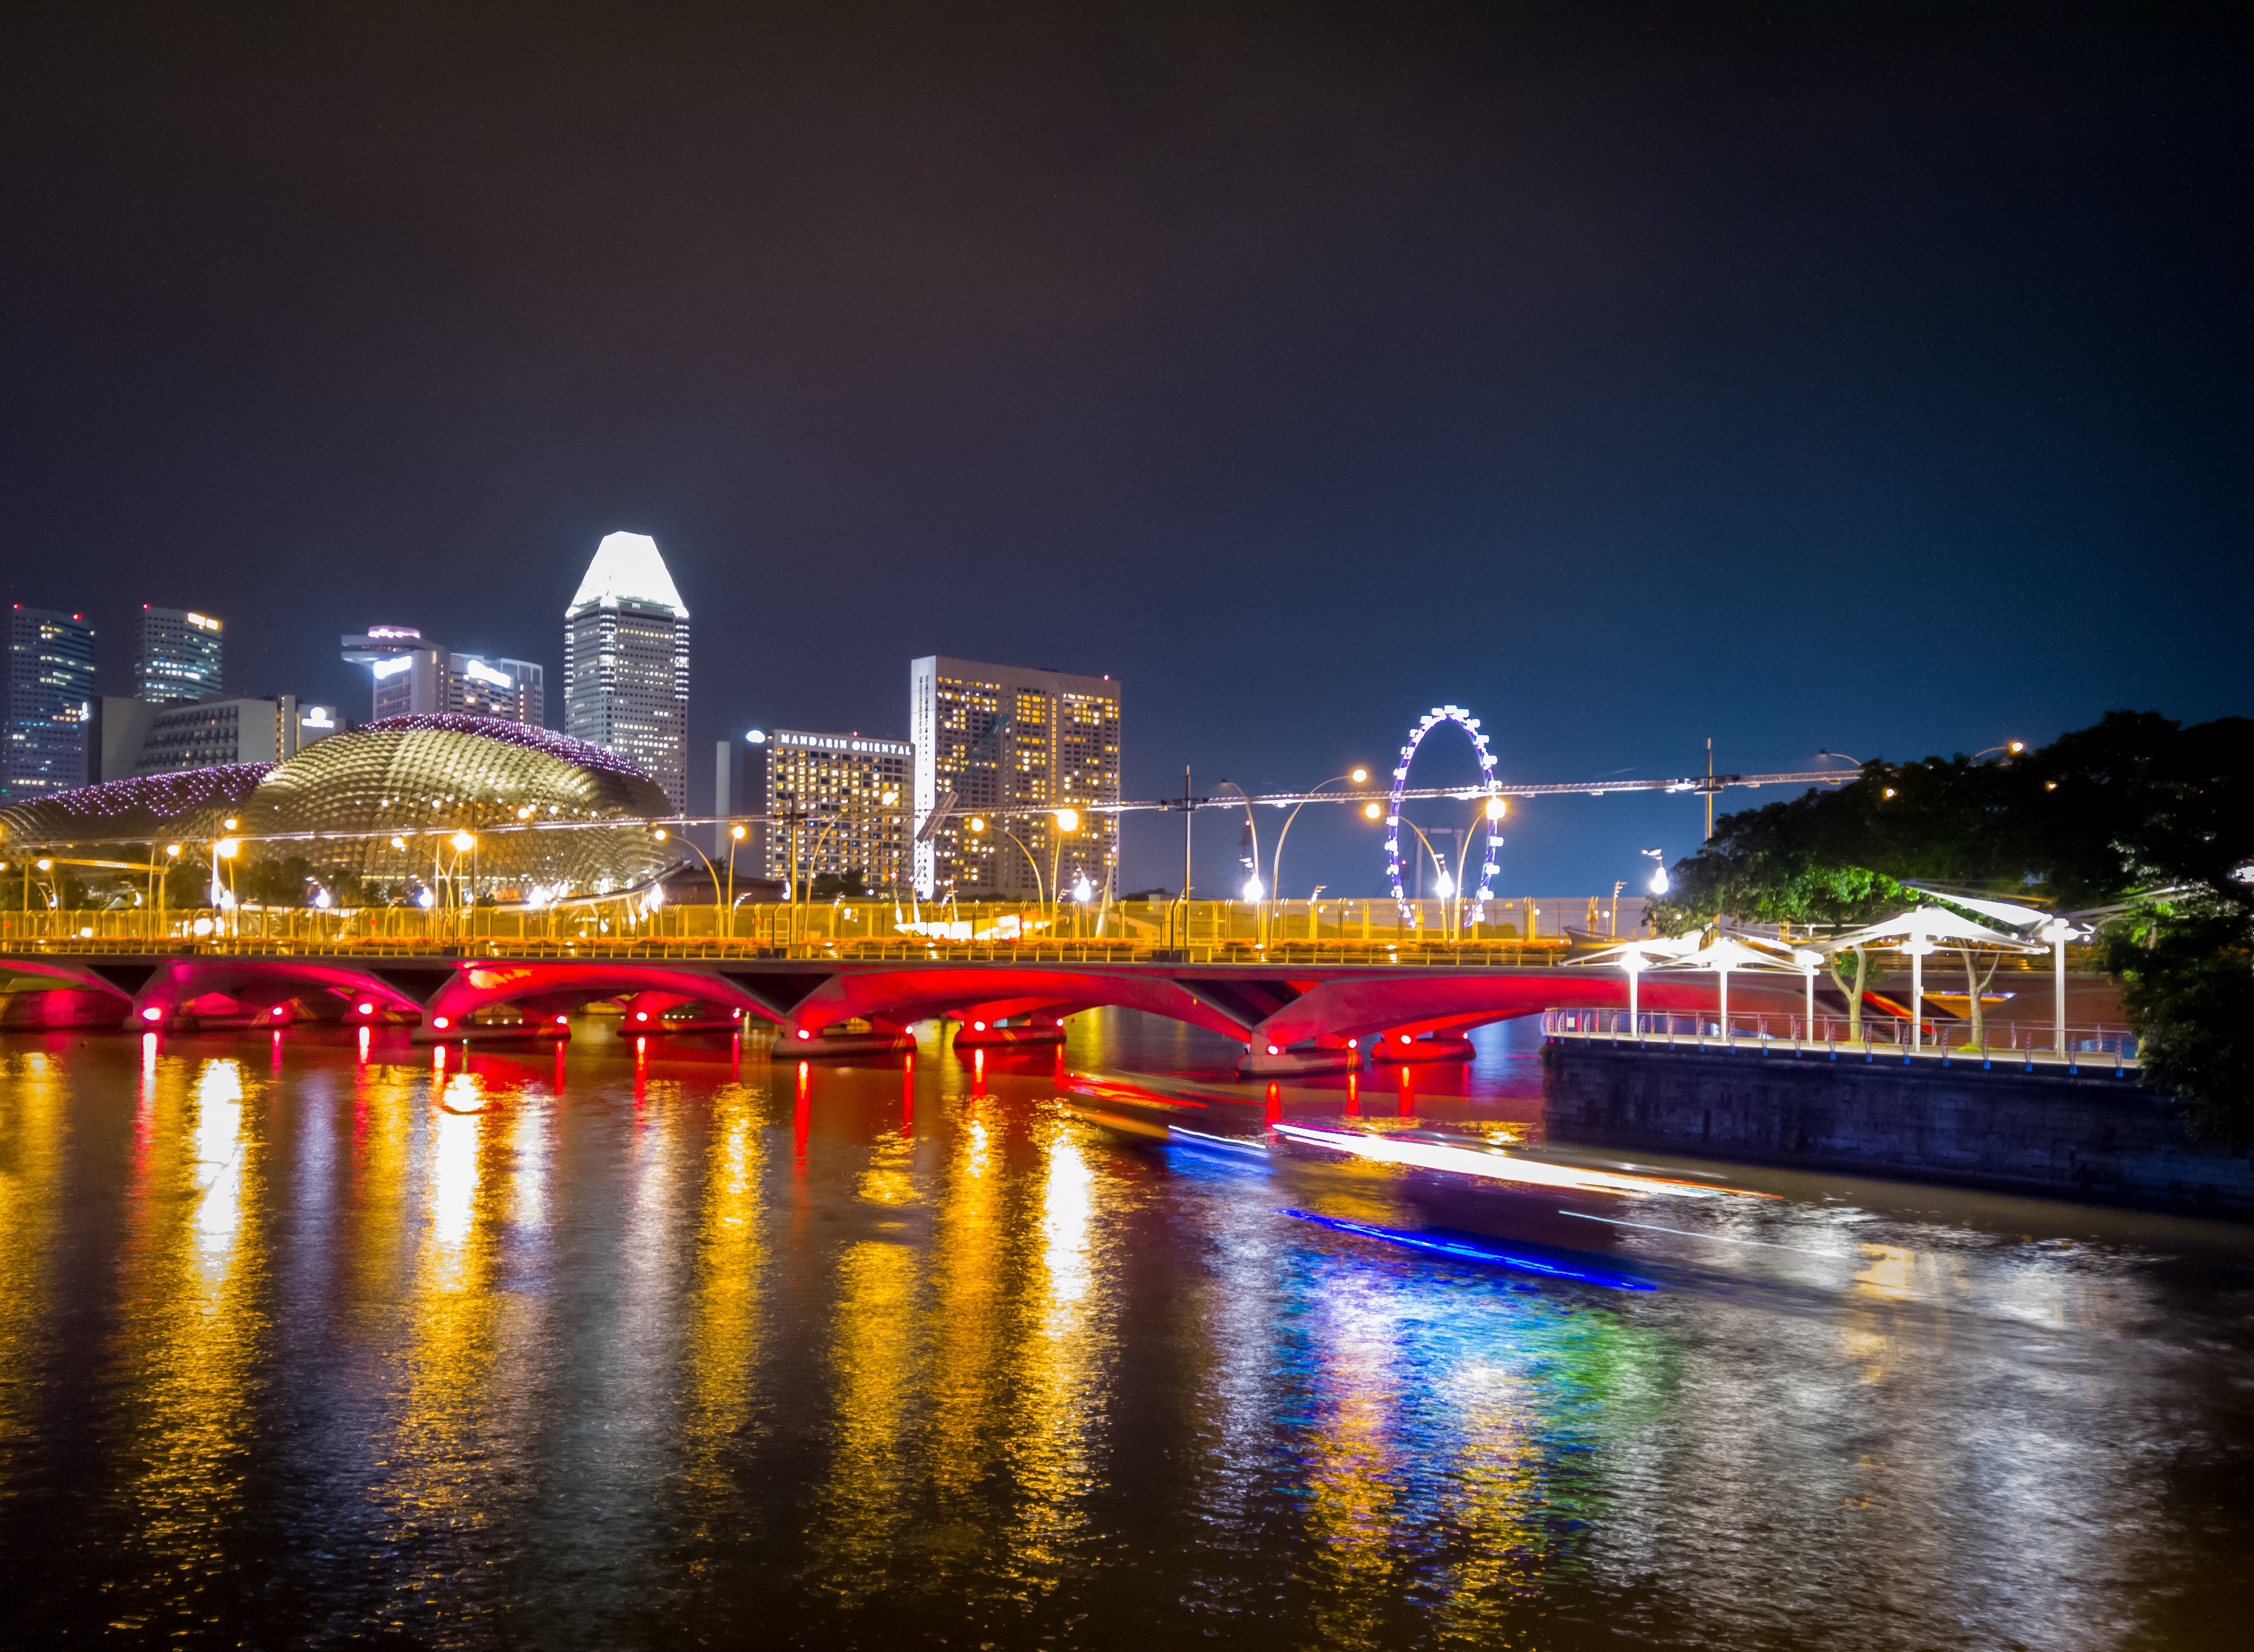
water, architecture, boat, bridge, skyline, night, building, city, skyscraper, urban, cityscape, downtown, dusk, evening, reflection, tower, office, landmark, business, colour, lights, bank, vibrant, singapore, flyer, nightview, marina bay, financial district, marina bay sands, singapore flyer, singapore river, human settlement, boat lights